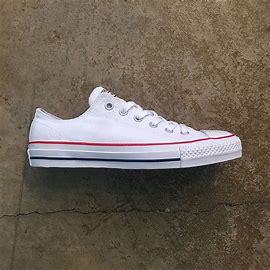
Brand: Converse
Model: Ctas Ox